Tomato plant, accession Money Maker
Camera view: tilt-top (135 deg); turntable rotation: 0 degrees
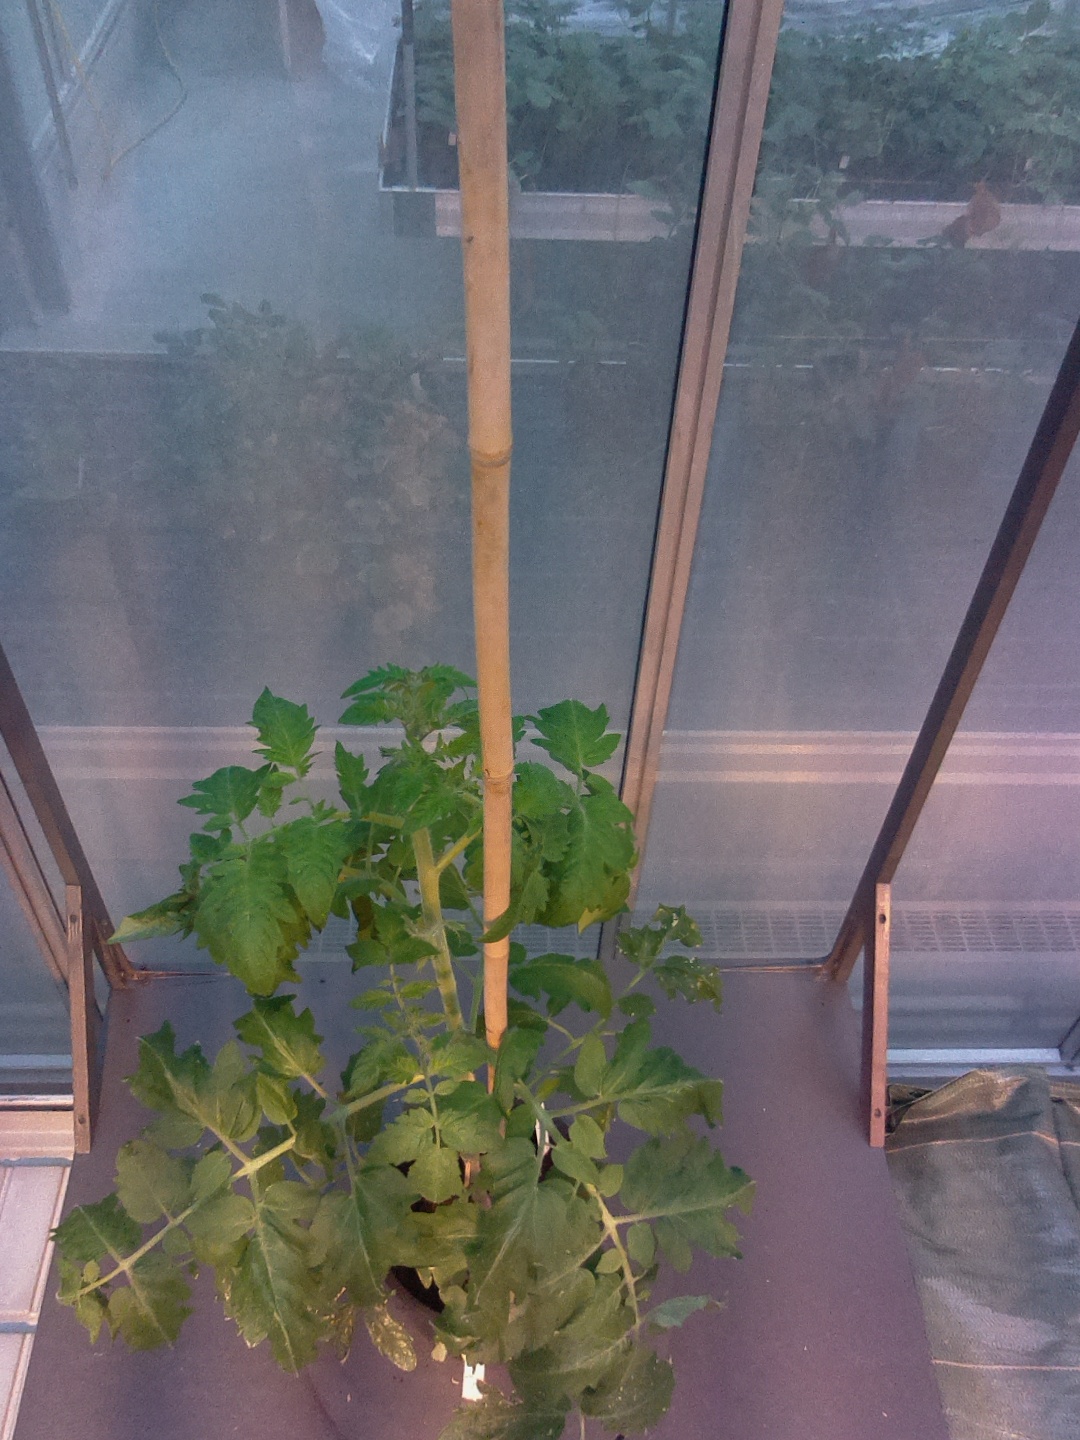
BBCH growth stage 60: First flowers open